Les Casquets

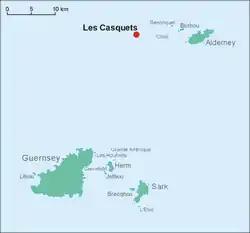
Location map of Les Casquets

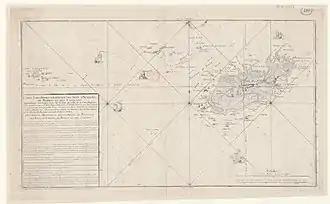
18th century Alderney map, showing details of Les Casquets in the west

Les Casquets or (The) Casquets is a group of rocks northwest of Alderney in the Channel Islands; they are administered by the Bailiwick of Guernsey. The rocks are part of an underwater sandstone ridge. Other parts which emerge above the water are the islets of Burhou and Ortac. Little vegetation grows on them.